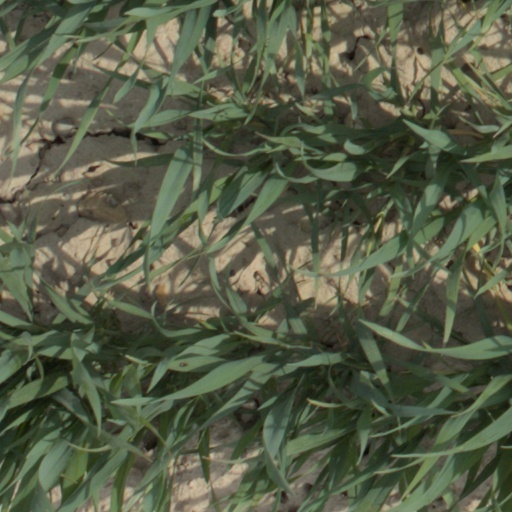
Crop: wheat